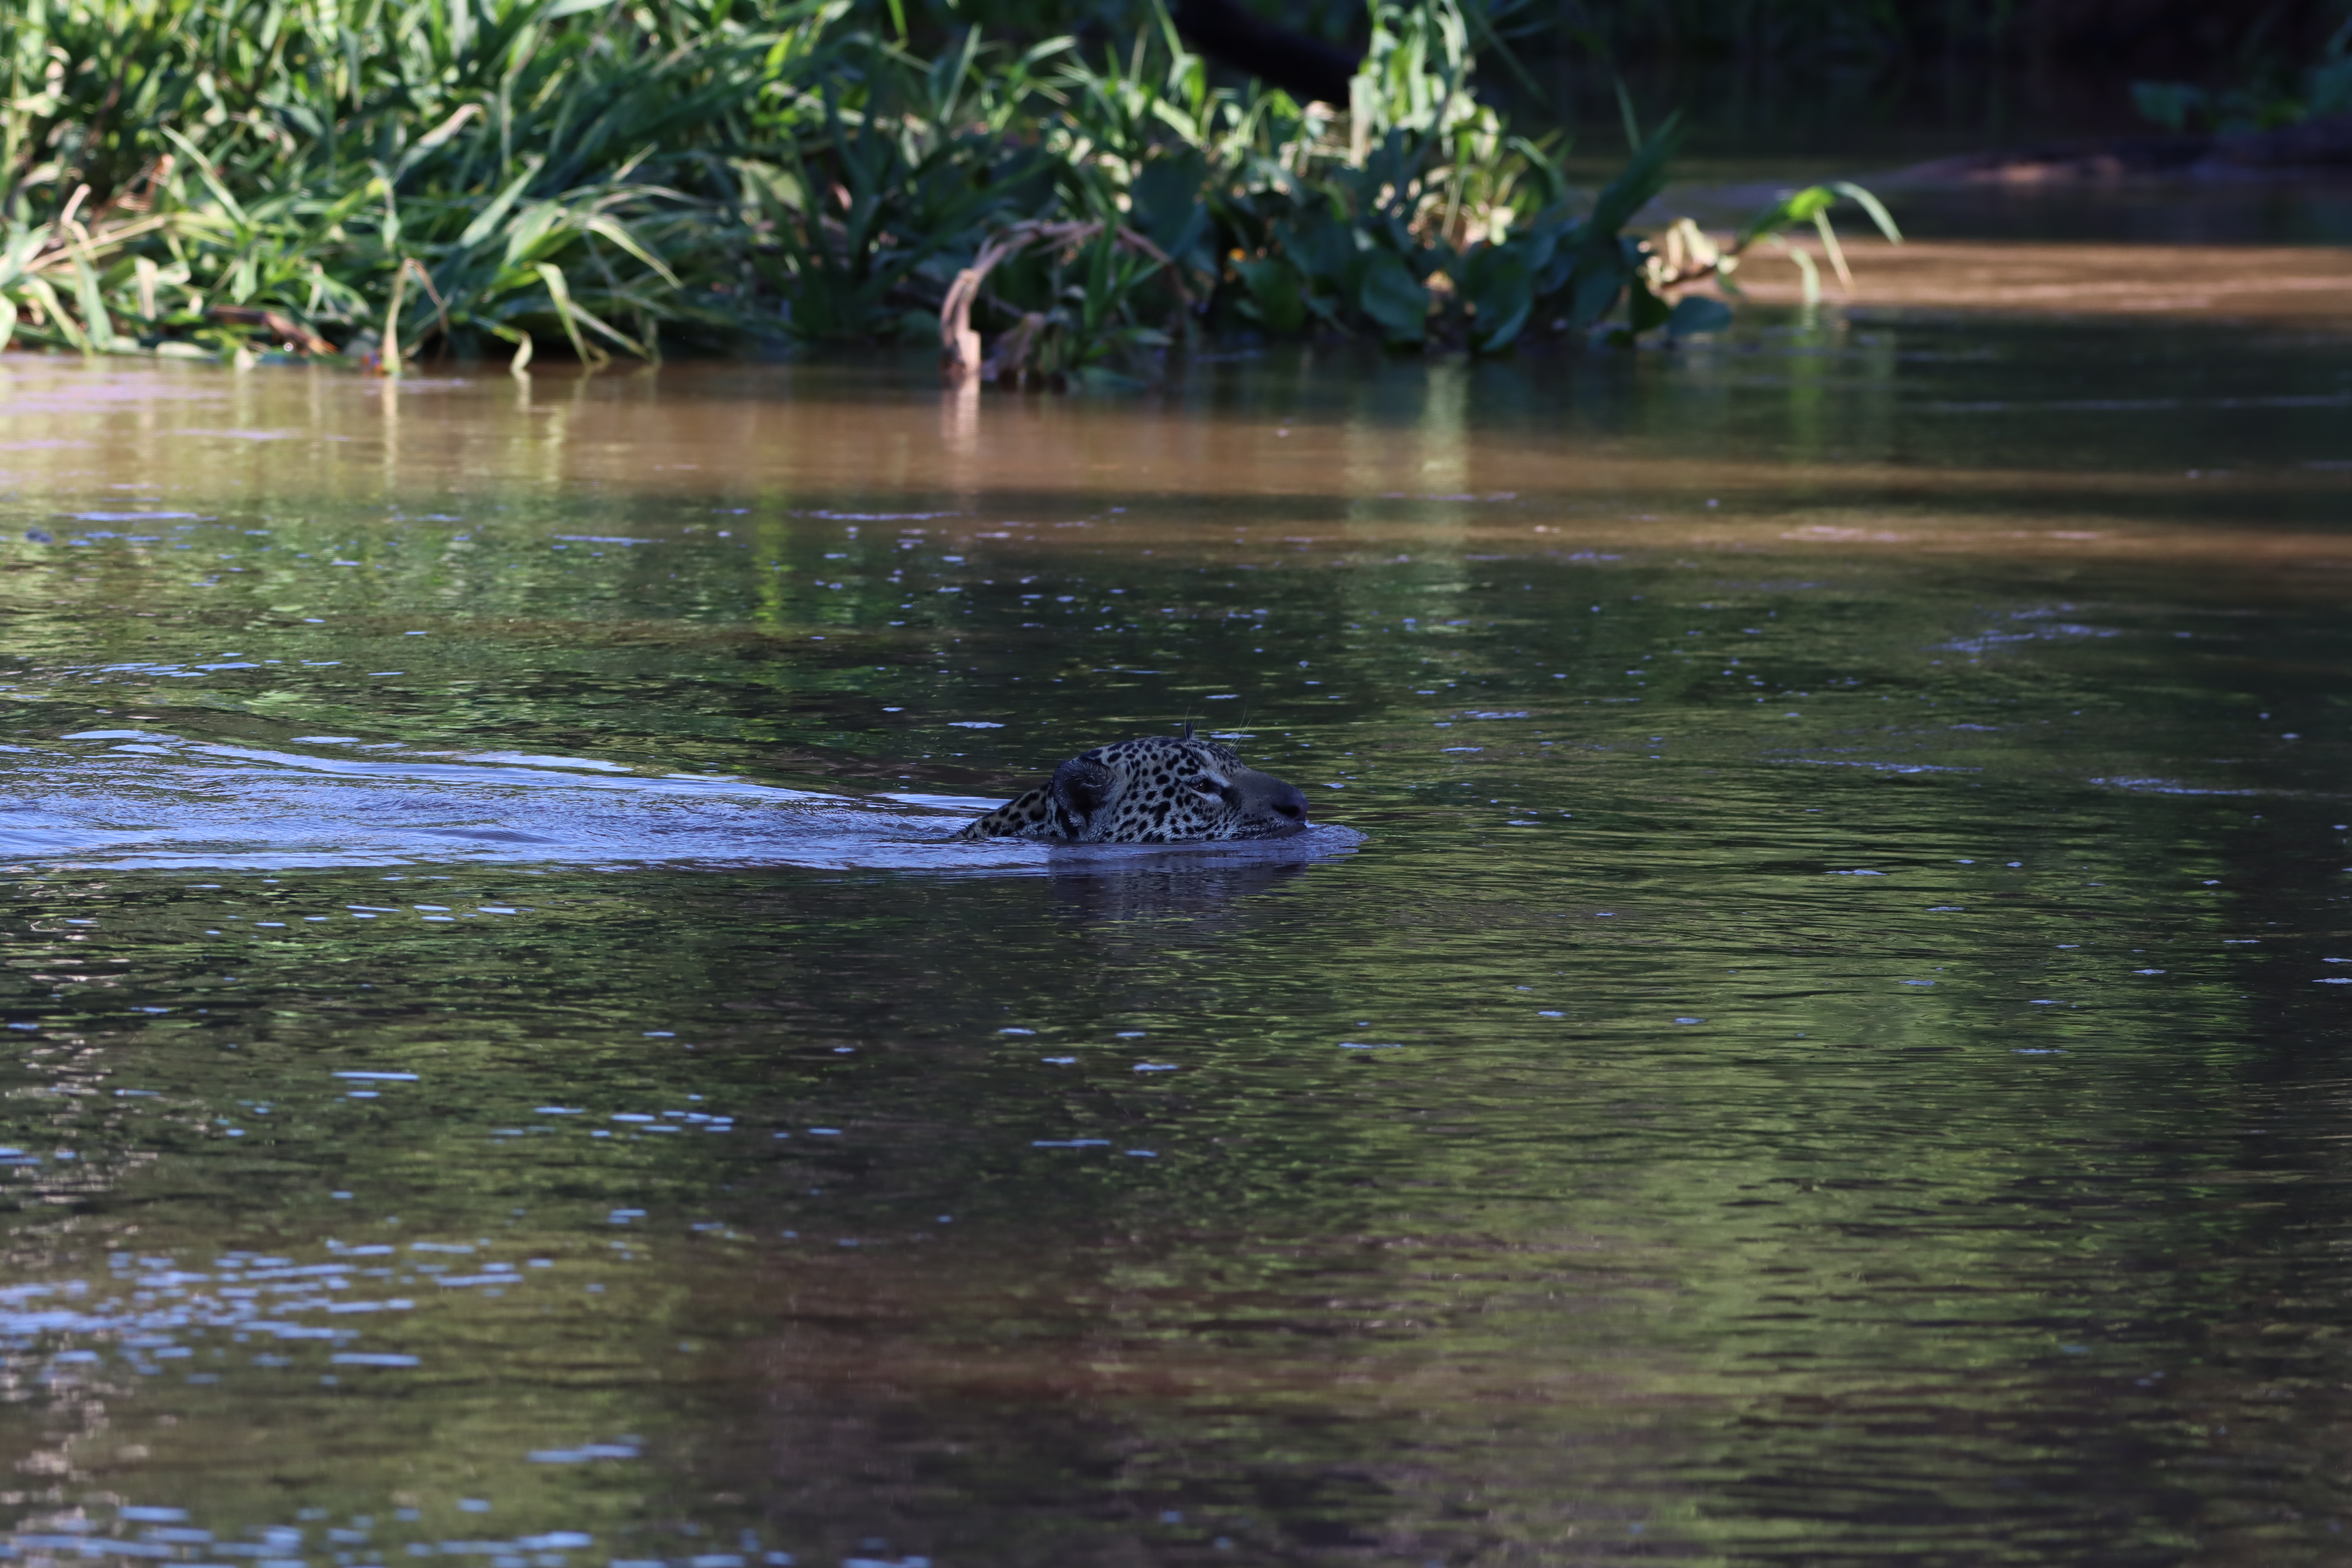
Jaguar: Marcela